Continental Freemasonry

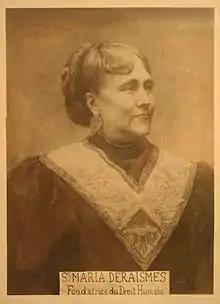
Maria Deraismes was initiated into Freemasonry on 14 January 1882

Following the 1877 reform, Liberal Freemasonry gained significant importance and expanded rapidly beyond France. The Mexican National Rite, established in 1833, had already embraced similar principles of religious liberty and would formally align with the Liberal tradition.